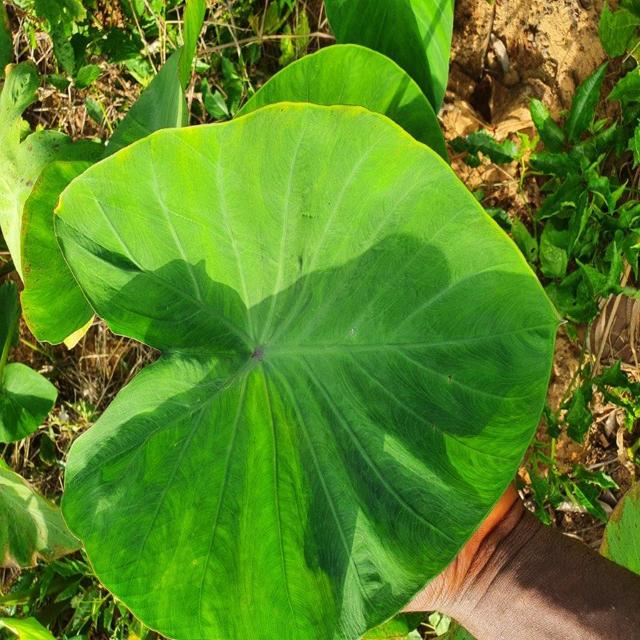
Label: Healthy